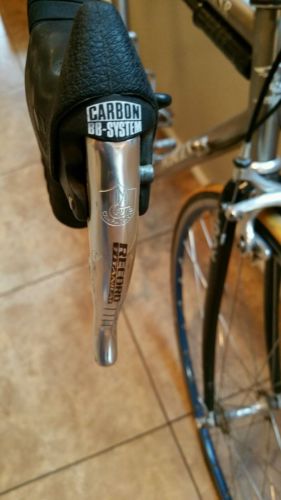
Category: bicycle